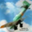
Label: airplane